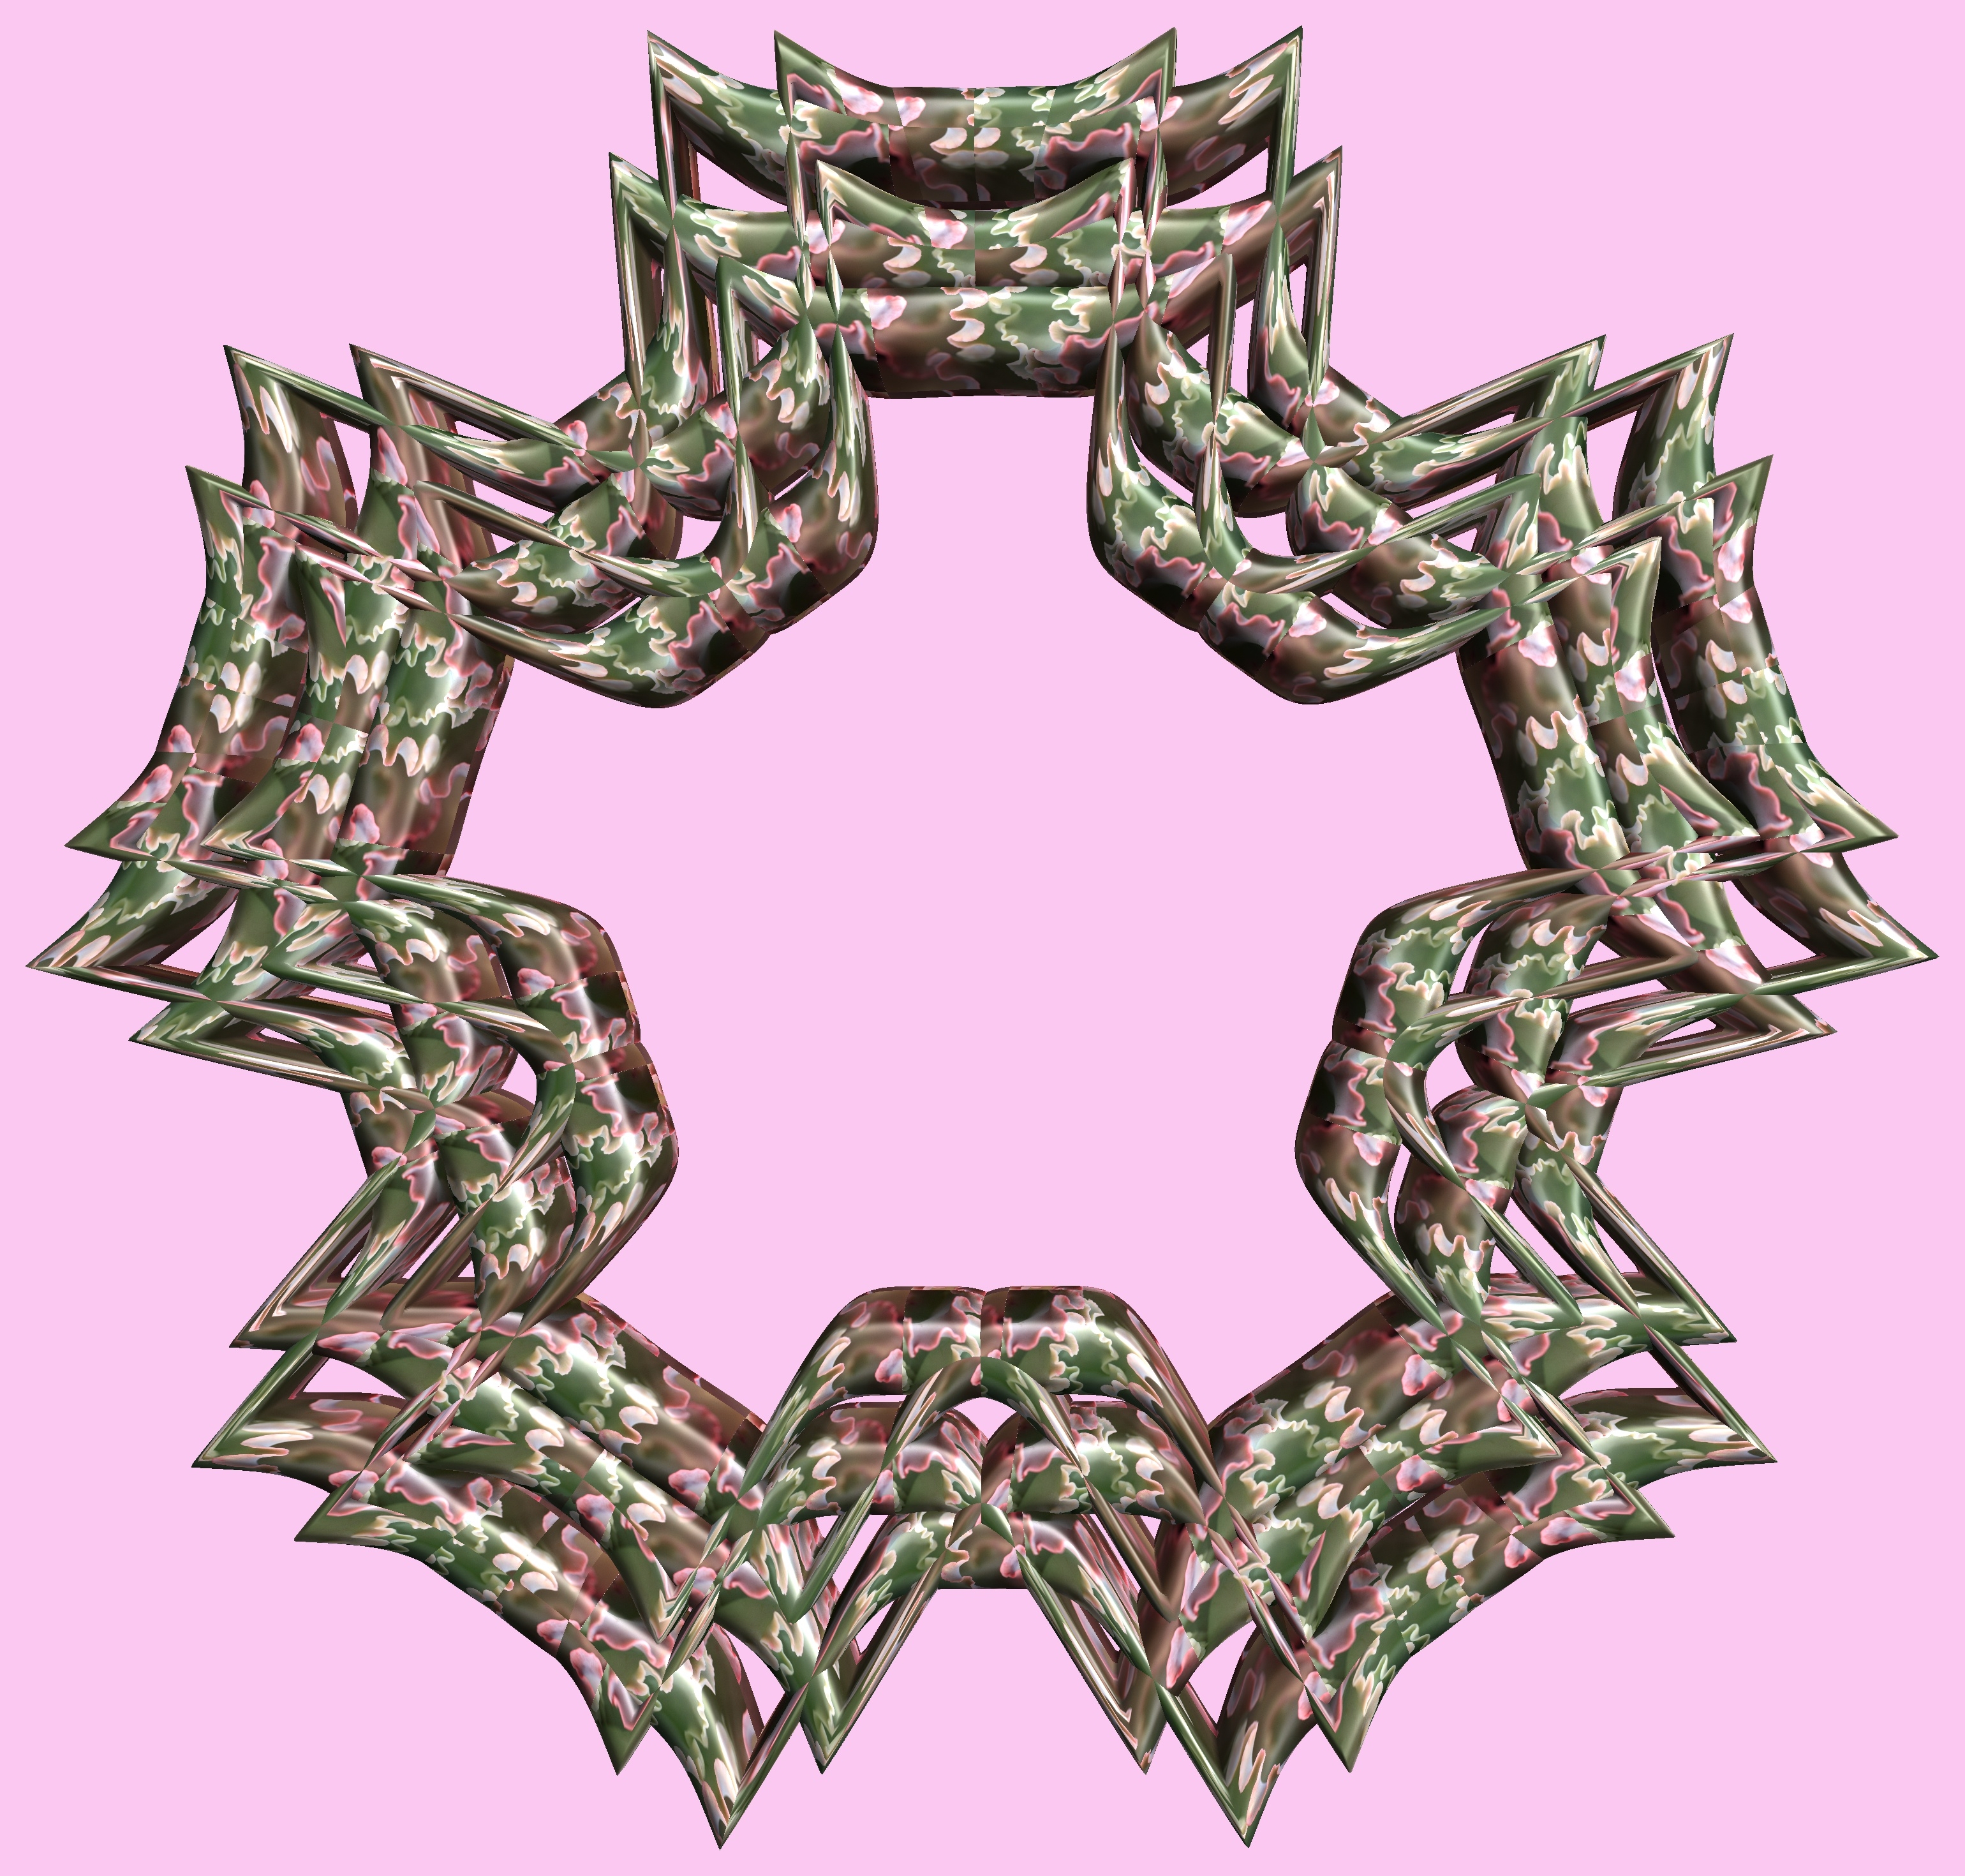
structure, texture, pattern, font, figure, illustration, design, symmetry, 3d, graphic, torus, mathematica, cg, parametricplot3d, code, program, algorithm, abstruct, mapping